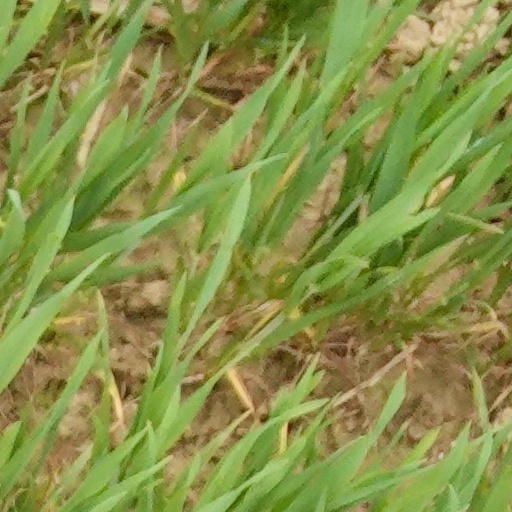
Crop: wheat